Budlong Farm

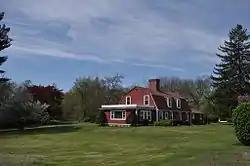

Budlong Farm is a historic farmhouse in Warwick, Rhode Island. It is a -story wood-frame house with a gambrel roof and a large central chimney. Its current entrance is asymmetrically placed on the north facade, although the original main entry was on the south side. The house was probably built sometime between 1700 and 1720 by John Budlong, whose family was one of the first to settle in the area after King Philip's War. The property is a rare local example of architecture that has survived from that period.